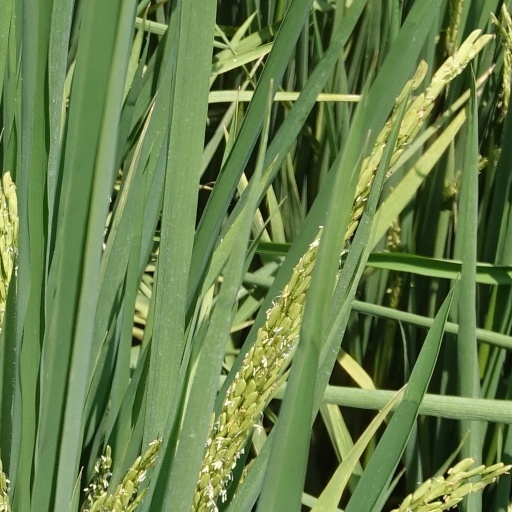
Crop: rice